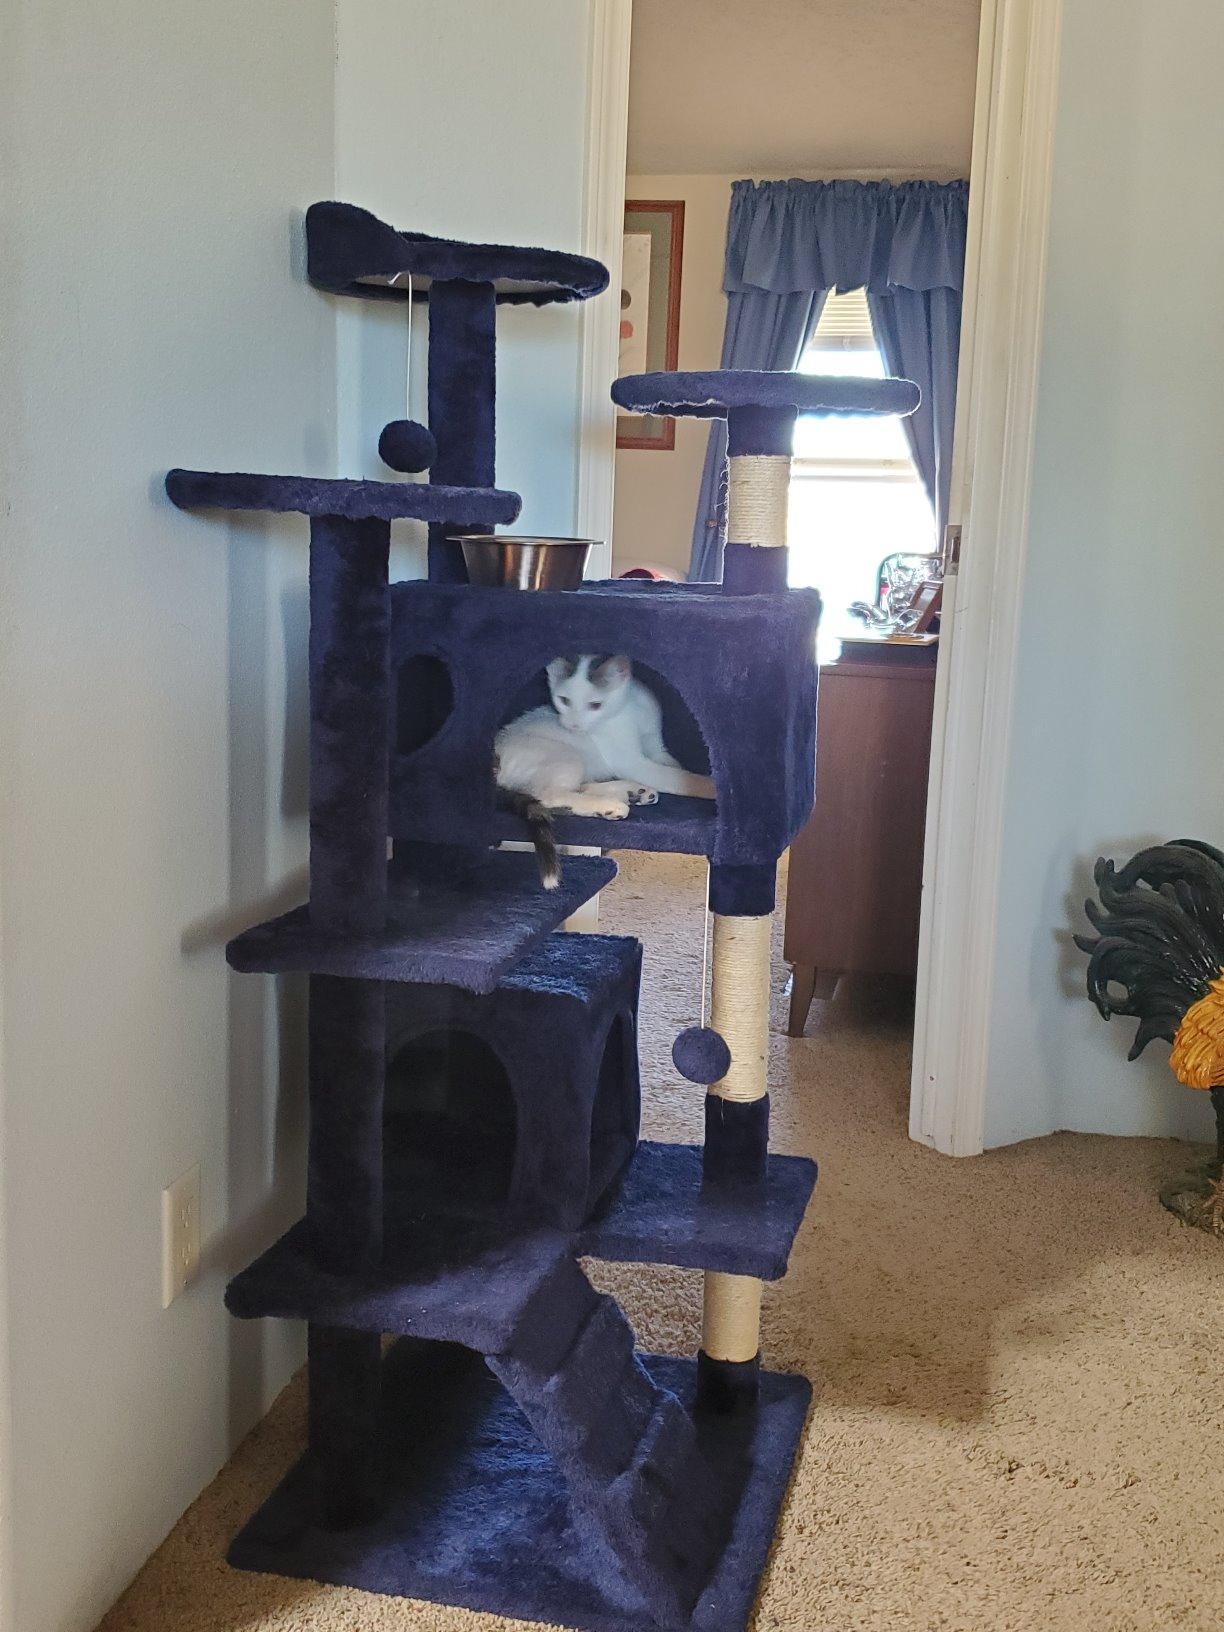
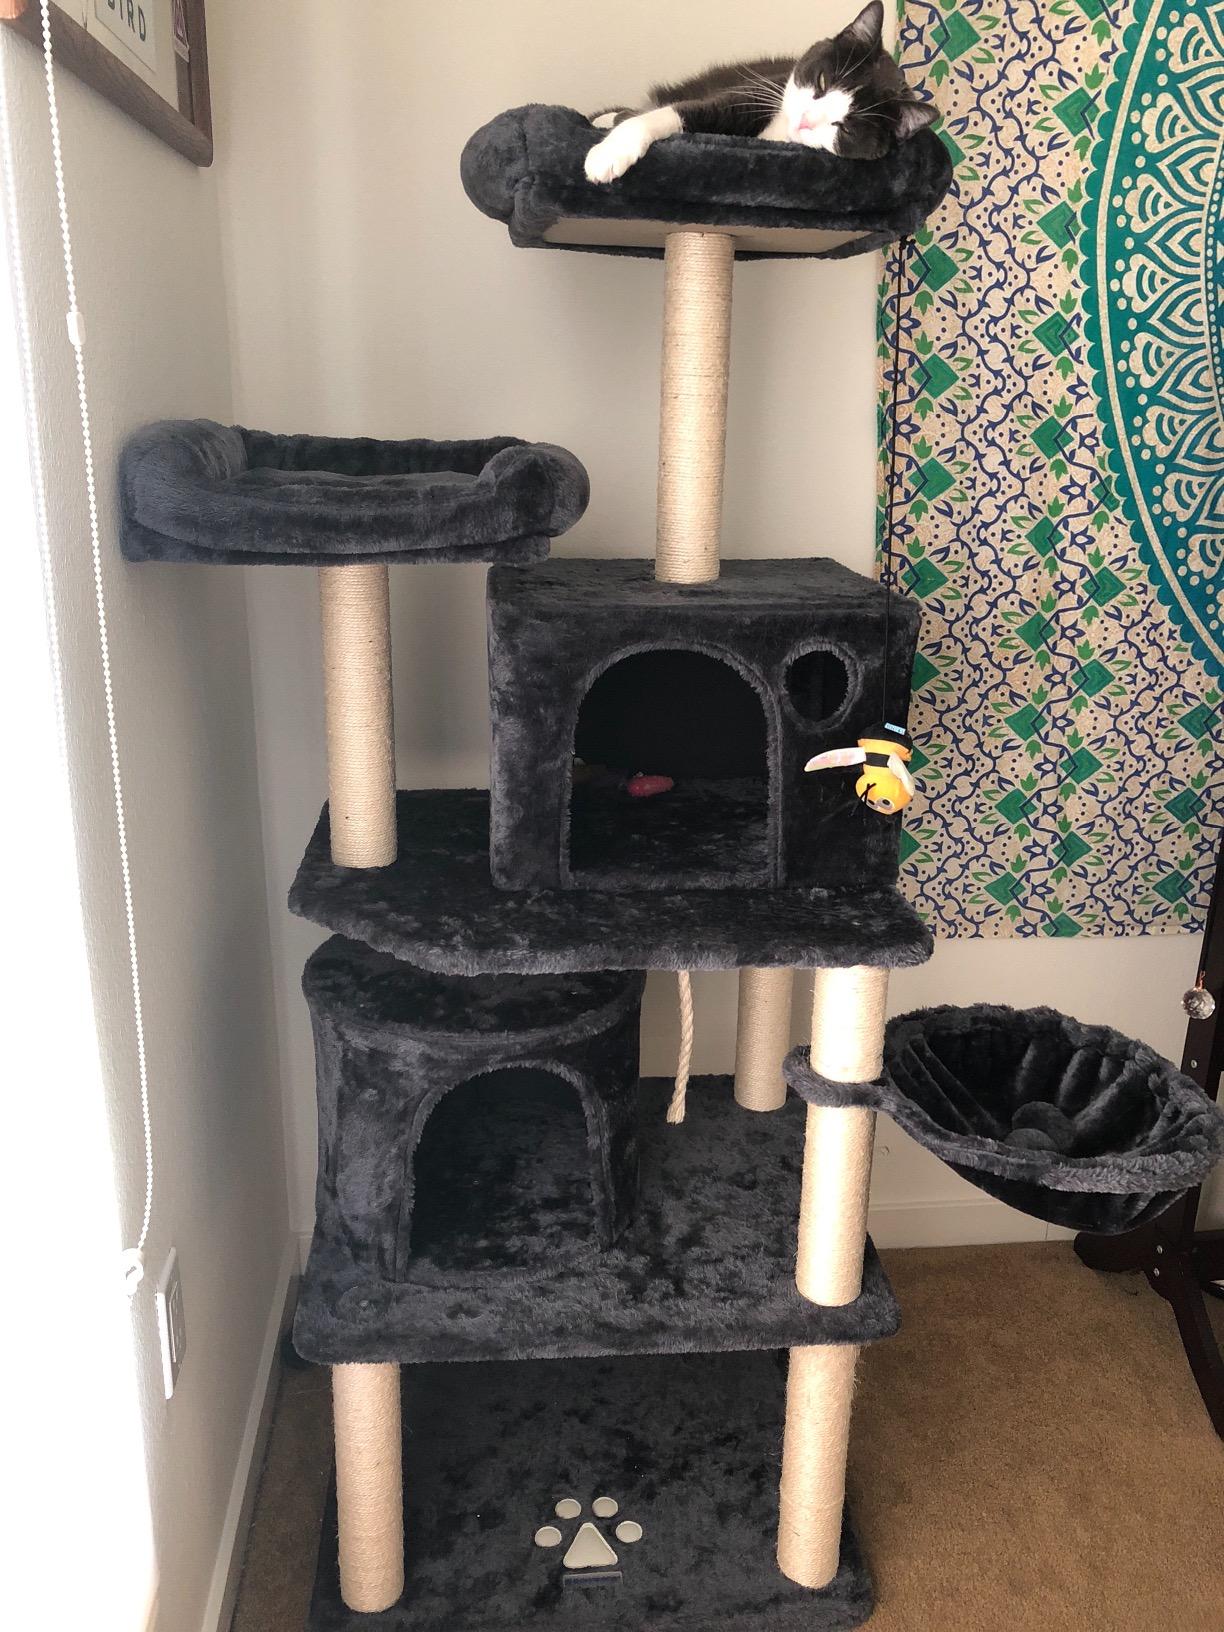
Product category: items_cat tree
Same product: no